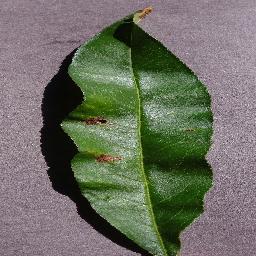
Label: Peach___Bacterial_spot